The Tempest

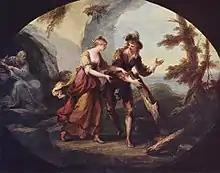
Miranda and Ferdinand by Angelica Kauffman, 1782

"The Tempest" was one of the staples of the repertoire of Romantic Era theatres. John Philip Kemble produced an acting version which was closer to Shakespeare's original, but nevertheless retained Dorinda and Hippolito. Kemble was much-mocked for his insistence on archaic pronunciation of Shakespeare's texts, including "aitches" for "aches". It was said that spectators "packed the pit, just to enjoy hissing Kemble's delivery of 'I'll rack thee with old cramps, / Fill all they bones with aches'."